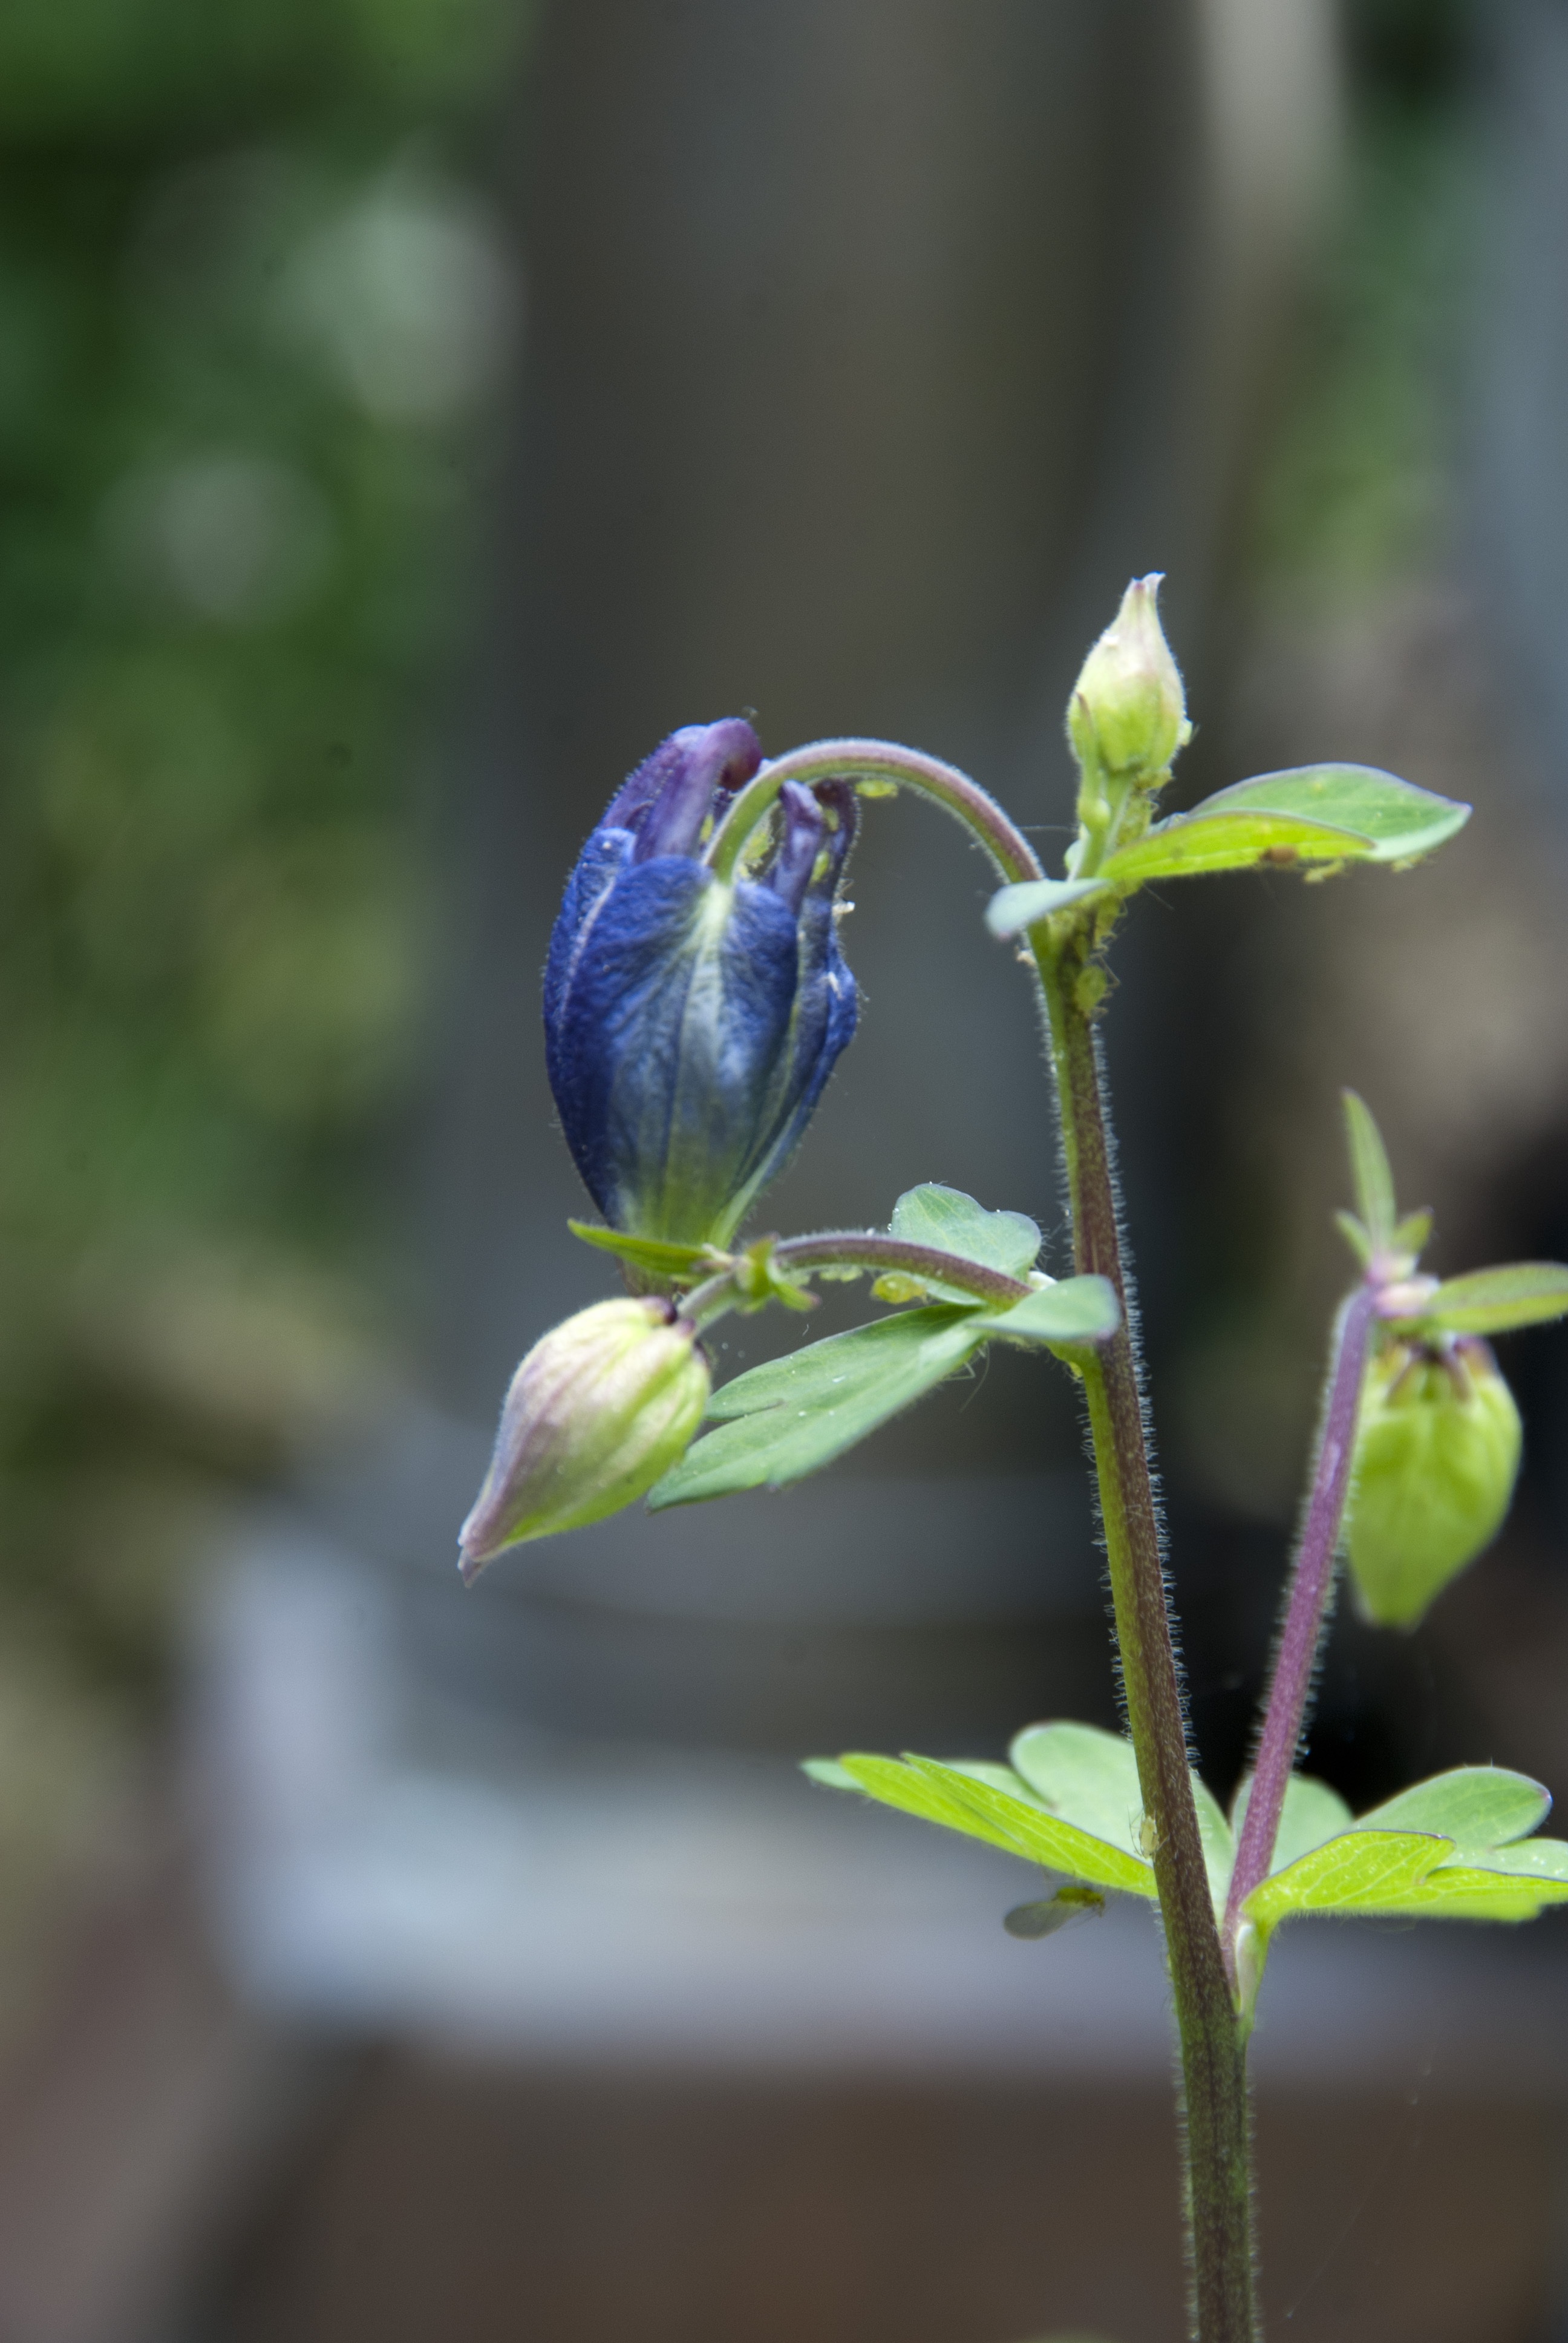
nature, branch, blossom, plant, leaf, flower, petal, young, green, produce, botany, flora, wildflower, close up, bud, macro photography, flowering plant, germinate, city garden, plant stem, land plant, dayflower family